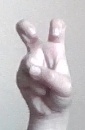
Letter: toot